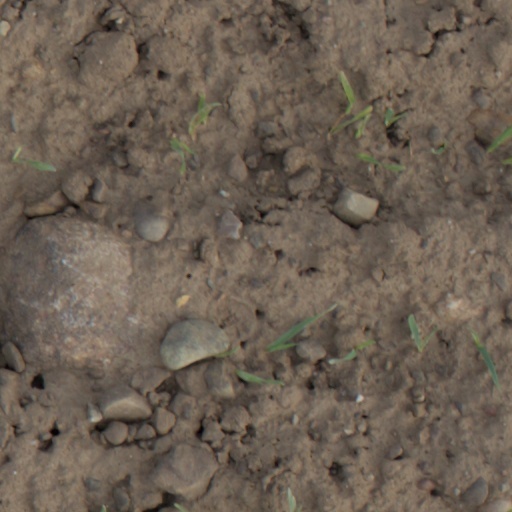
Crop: wheat